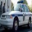
Label: automobile